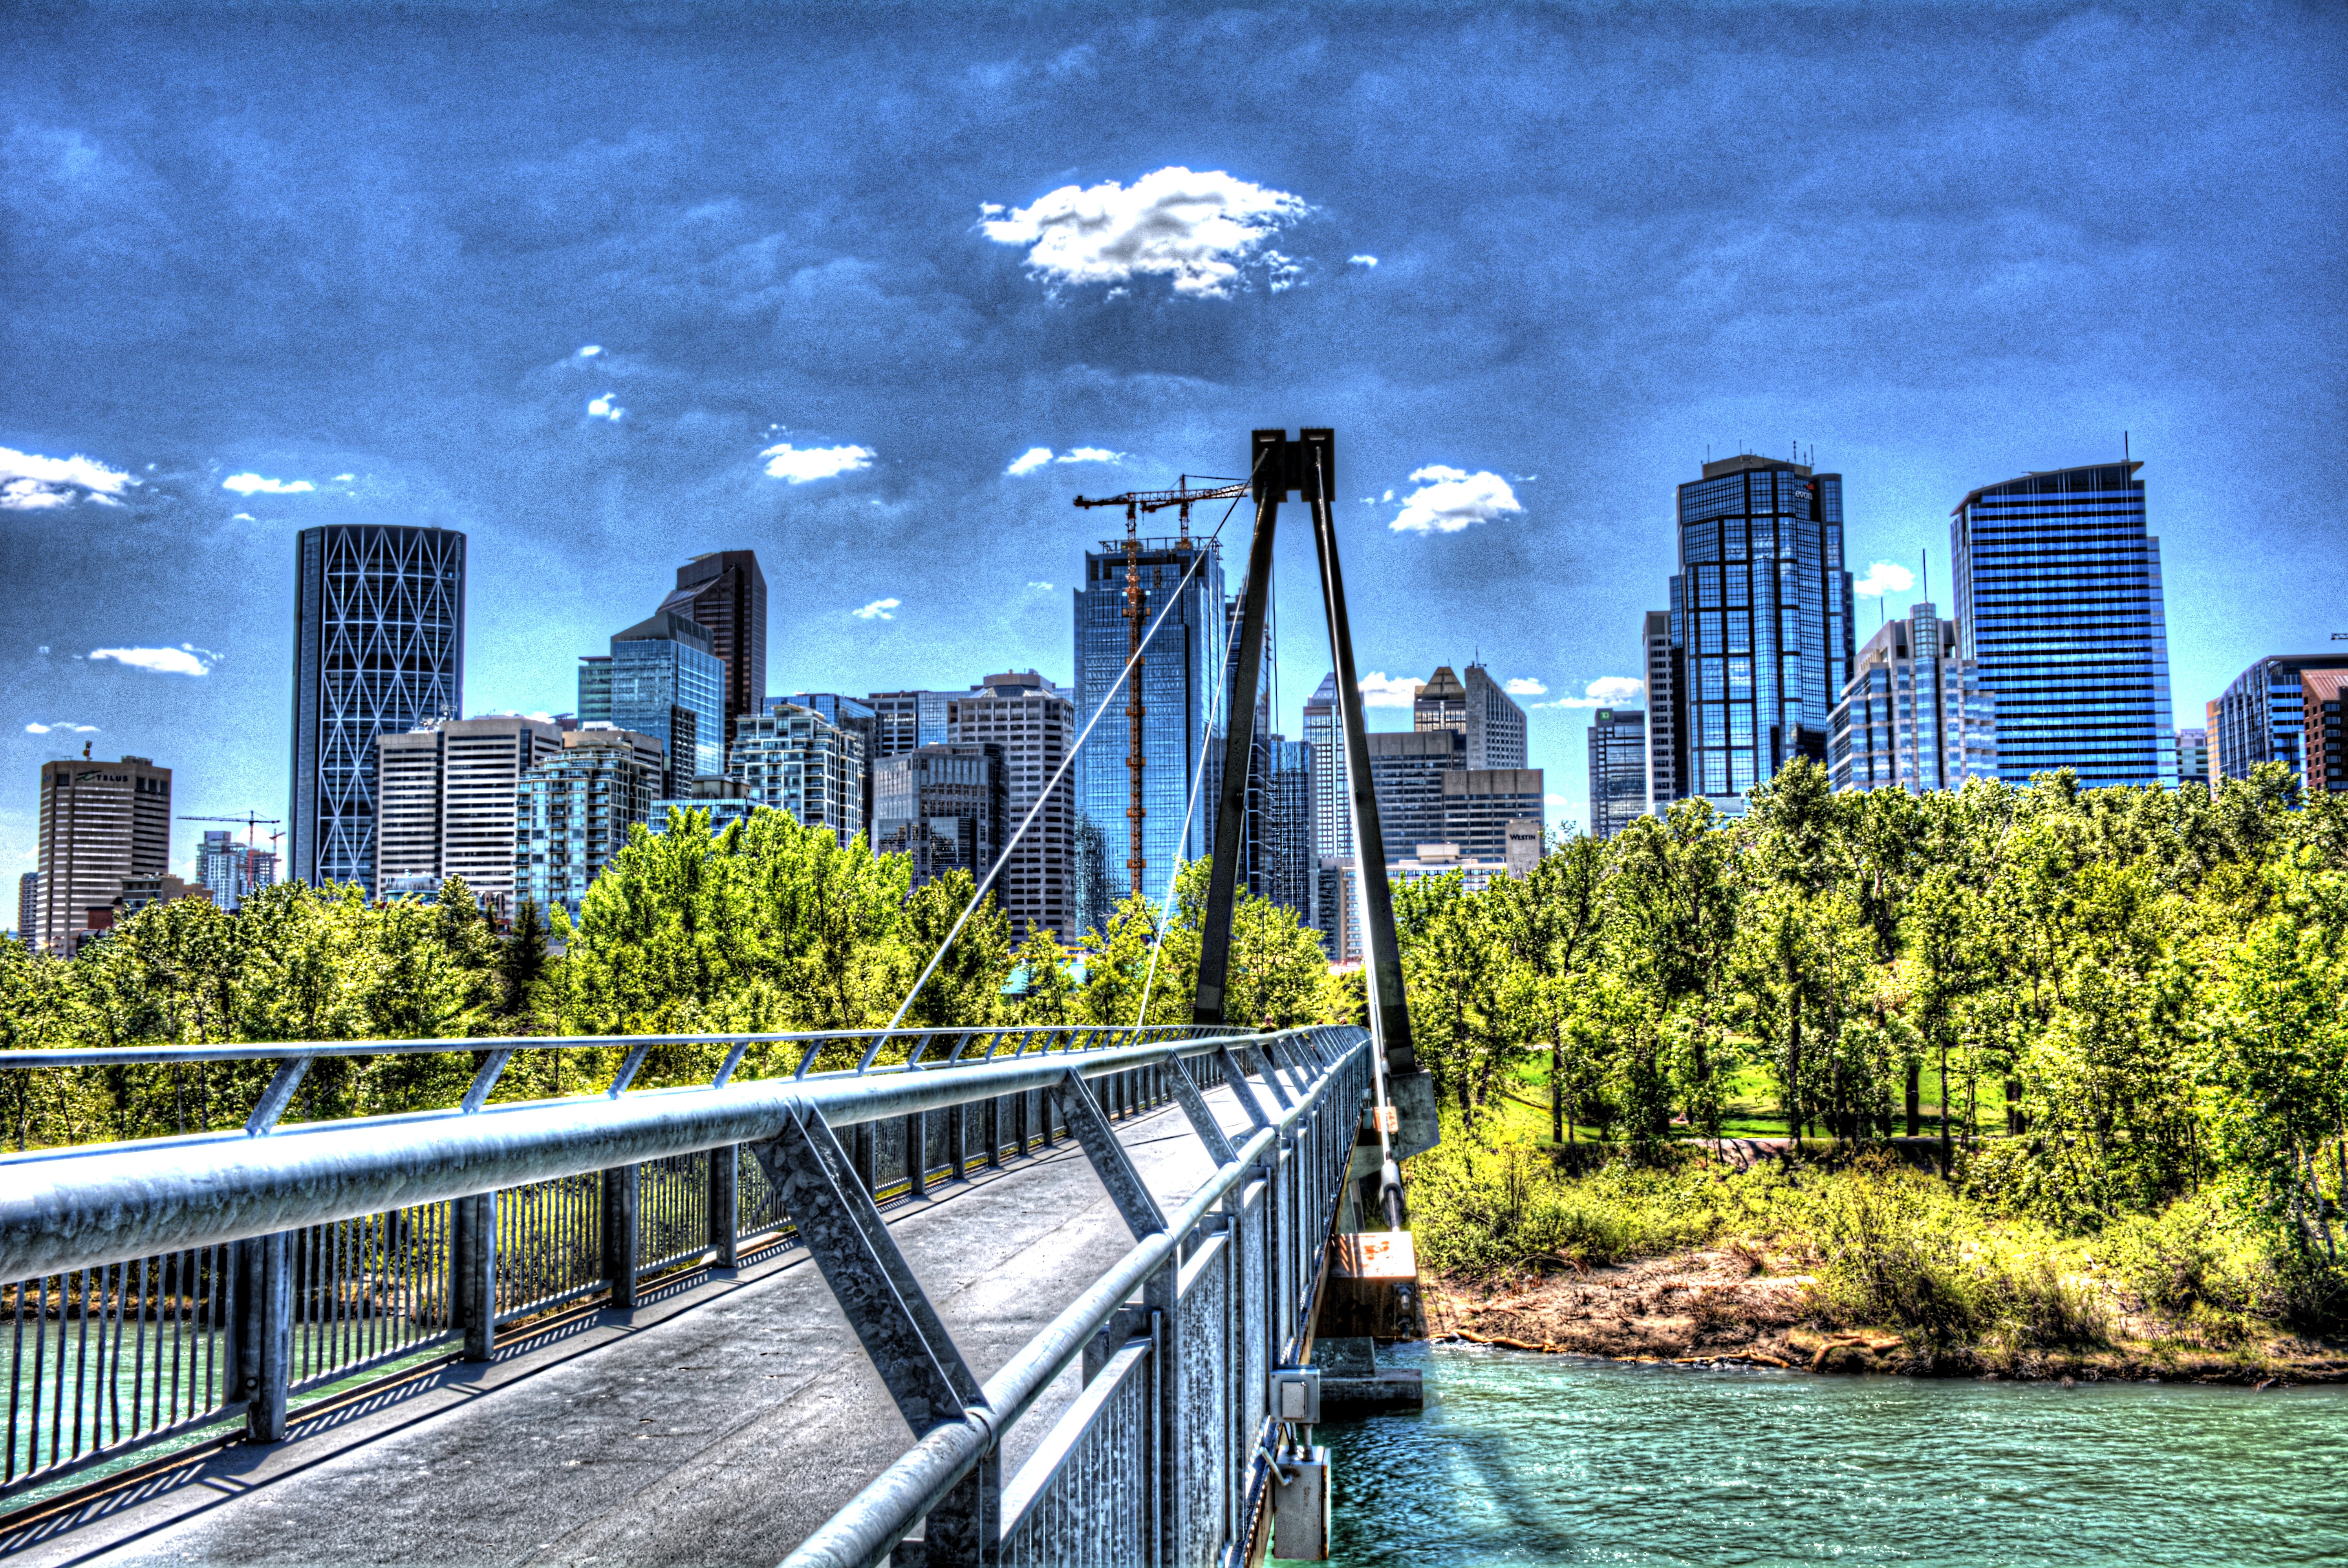
bridge, skyline, city, skyscraper, river, cityscape, downtown, reflection, landmark, business, waterway, canada, bow, calgary, alberta, metropolis, urban area, human settlement, metropolitan area